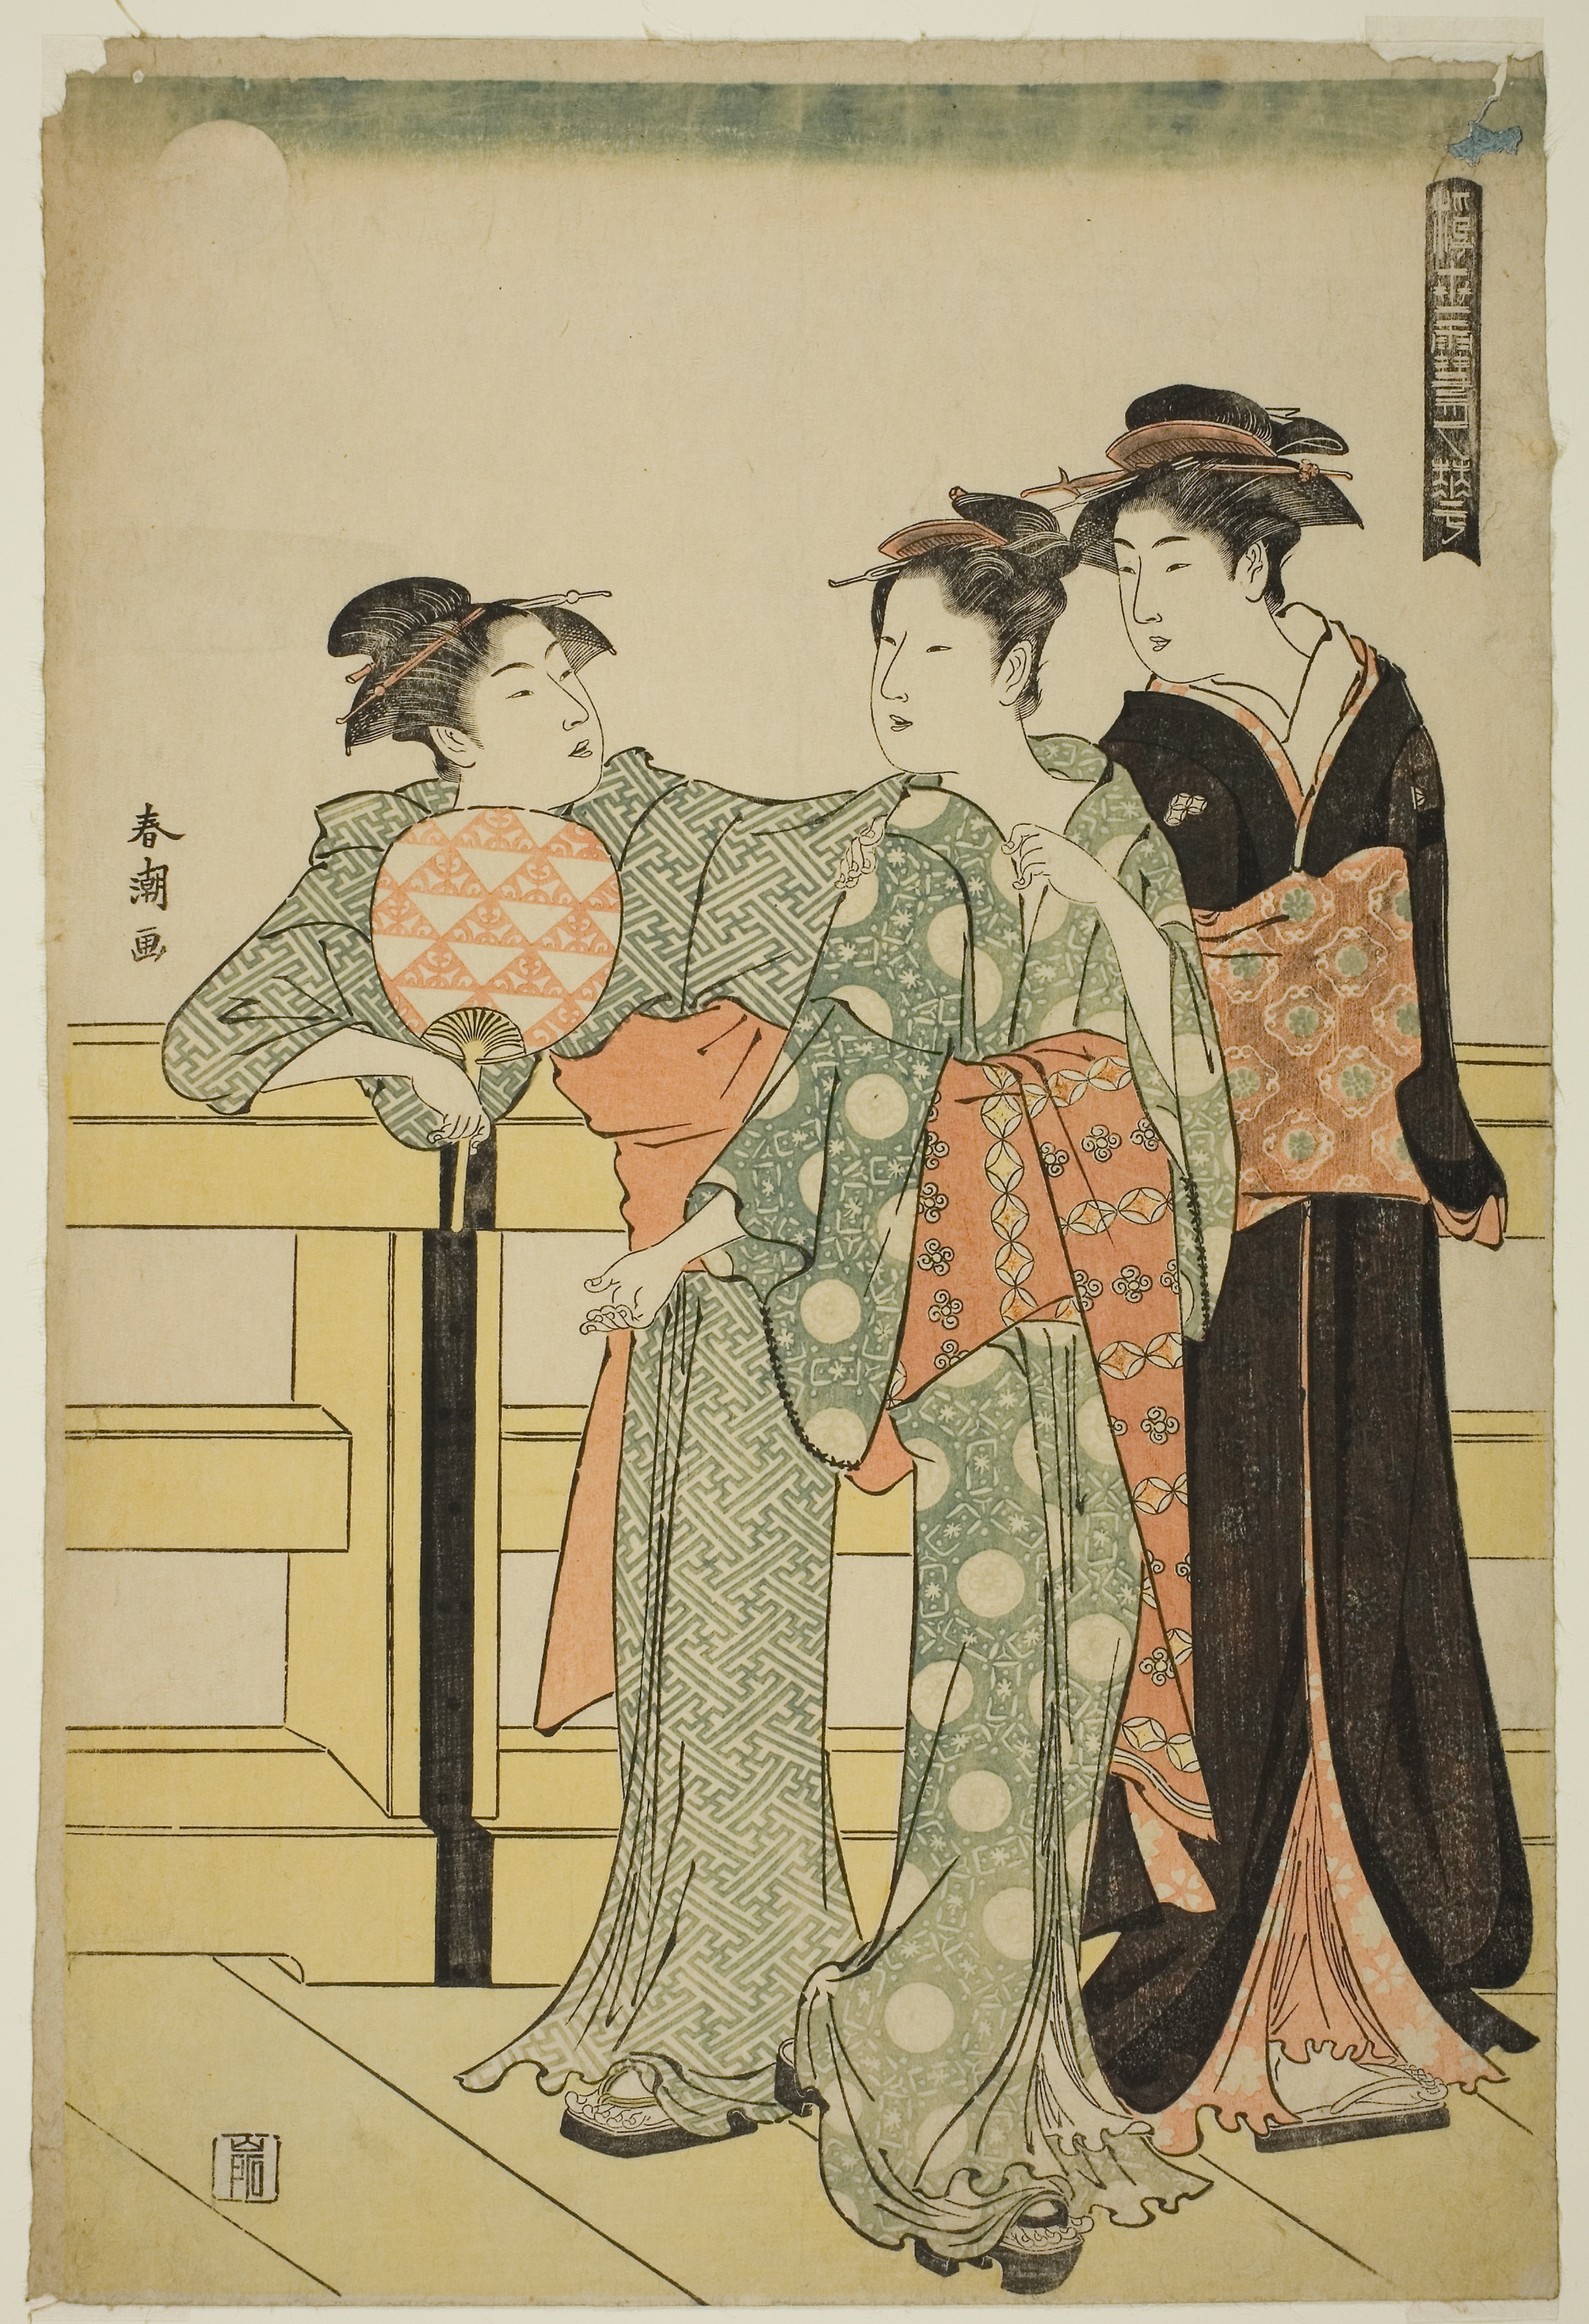
cartoon, illustration, art, costume design, painting, vintage clothing, pattern